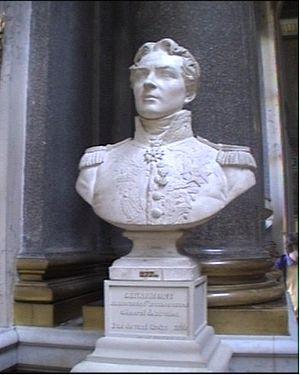
buste de la galerie des batailles du château de Versailles Español: Busto de Antoine Hureau de Senarmont, Barón de Senarmont en la Galería de las Batallas del Palacio de Versales
Alexandre-Antoine Hureau, baron de Sénarmont, né le 21 avril 1769 à Strasbourg et tué d'un éclat d'obus lors du siège de Cadix le 26 octobre 1810, est un général français de la Révolution et de l'Empire. Il est l'un des pionniers de la tactique moderne de l'artillerie.
La galerie des Batailles est une galerie du musée de l'Histoire de France, située au premier étage de l'aile du Midi du château de Versailles.
Antoine Laurent Dantan, dit Dantan l'Aîné, né le 8 décembre 1798 à Saint-Cloud où il est mort le 25 mai 1878, est un sculpteur français.